Sonia Gil

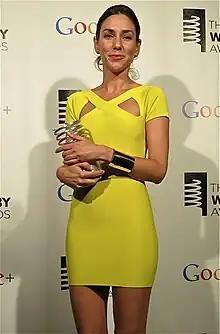
Gil with her Webby award in 2012

Sonia Gil (born 24 September 1981) is an entrepreneur and travel vlogger. She is the co-founder of the digital language learning platform Fluenz, where she leads the creation of all learning content. She is also the host and co-creator of "Sonia's Travels", which airs weekly on YouTube and Yahoo Screen. She also stars in the Ulive travel series "Almost Free". She is the winner of the 2012 People's Voice Webby Award for Best Web Personality, and the 2014 People's Voice Webby Award for Best "DIY-How to" online show for her "How to Travel" series.